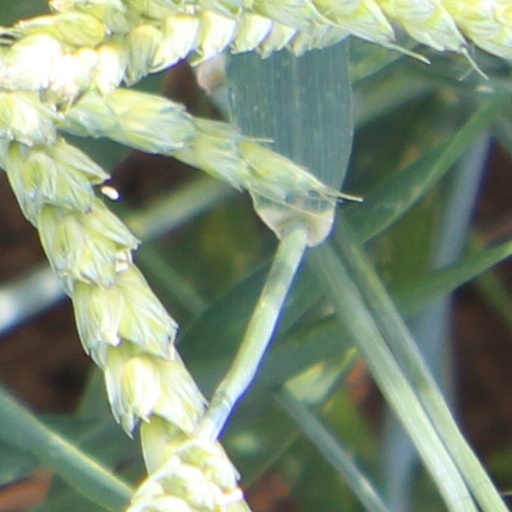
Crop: wheat